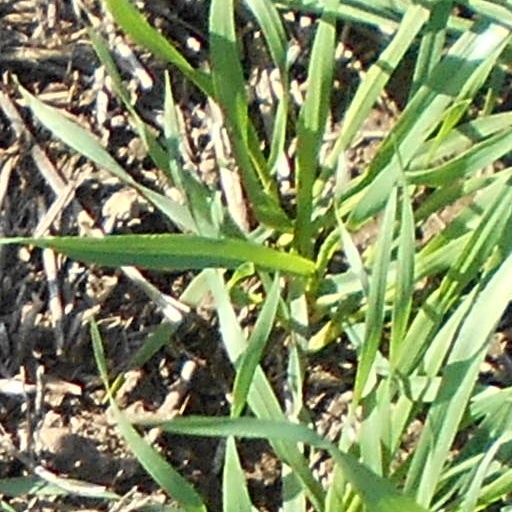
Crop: wheat